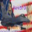
Label: airplane